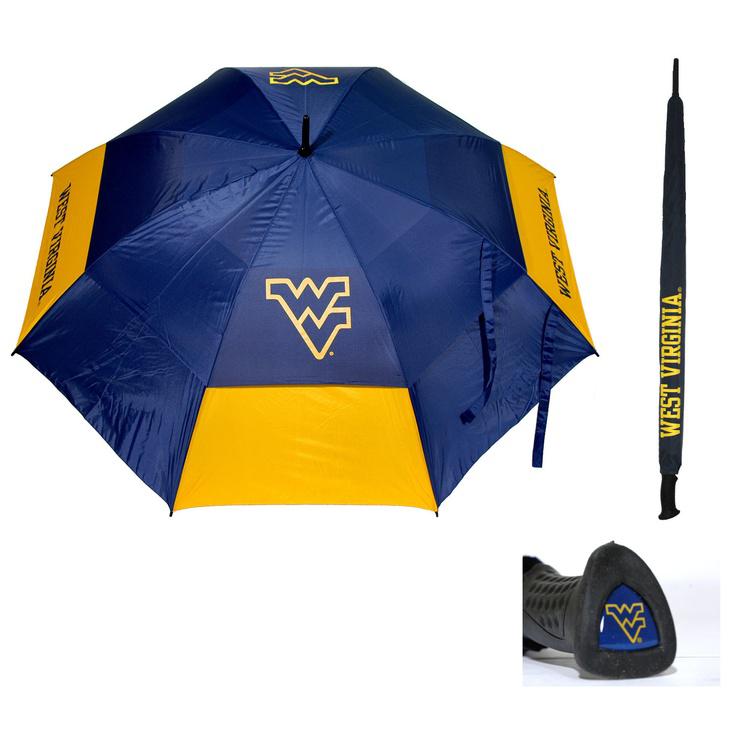
the sun may not always shine but the people do .
Relation: Story